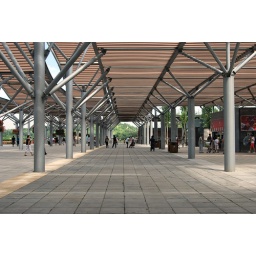
Various photographs of flora and fauna in the park, taken by myself and my son Kevin using my Nikon D60